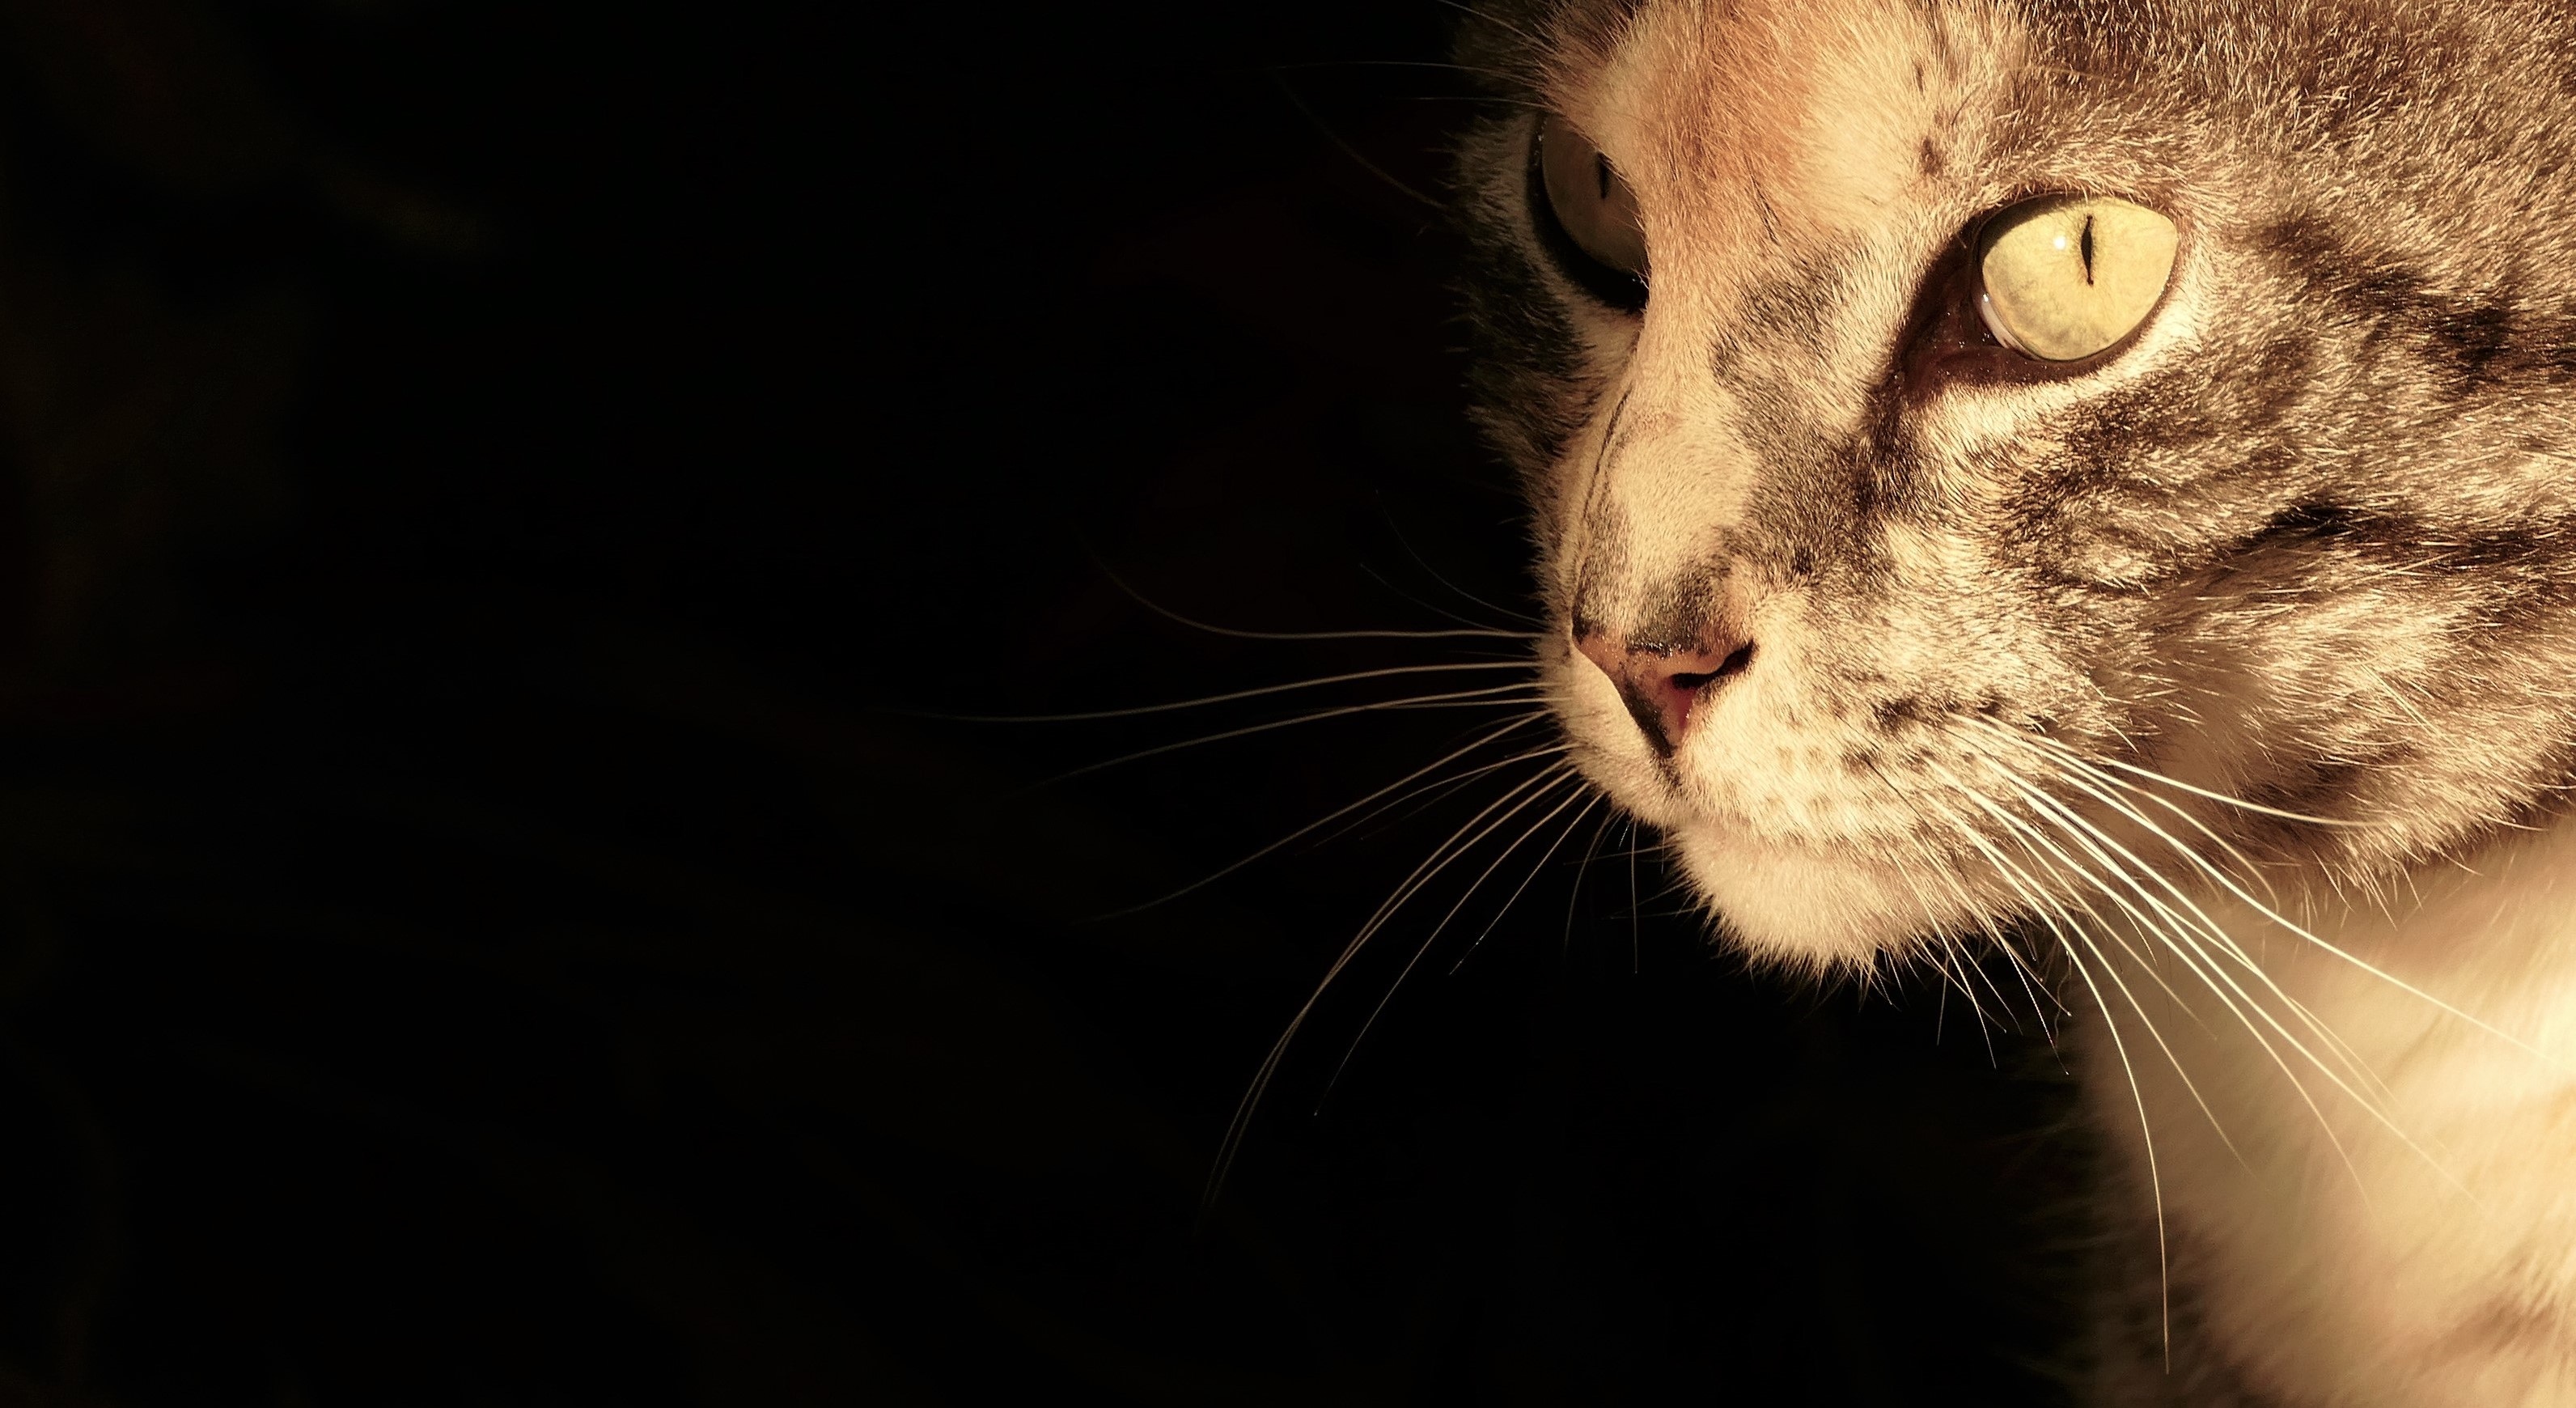
pet, cat, mammal, darkness, black, monochrome, close up, nose, whiskers, vertebrate, mieze, domestic cat, tiger cat, macro photography, cat's eyes, cat portrait, hide nose, small to medium sized cats, cat like mammal